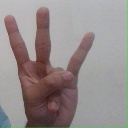
अक्षर: क्ष